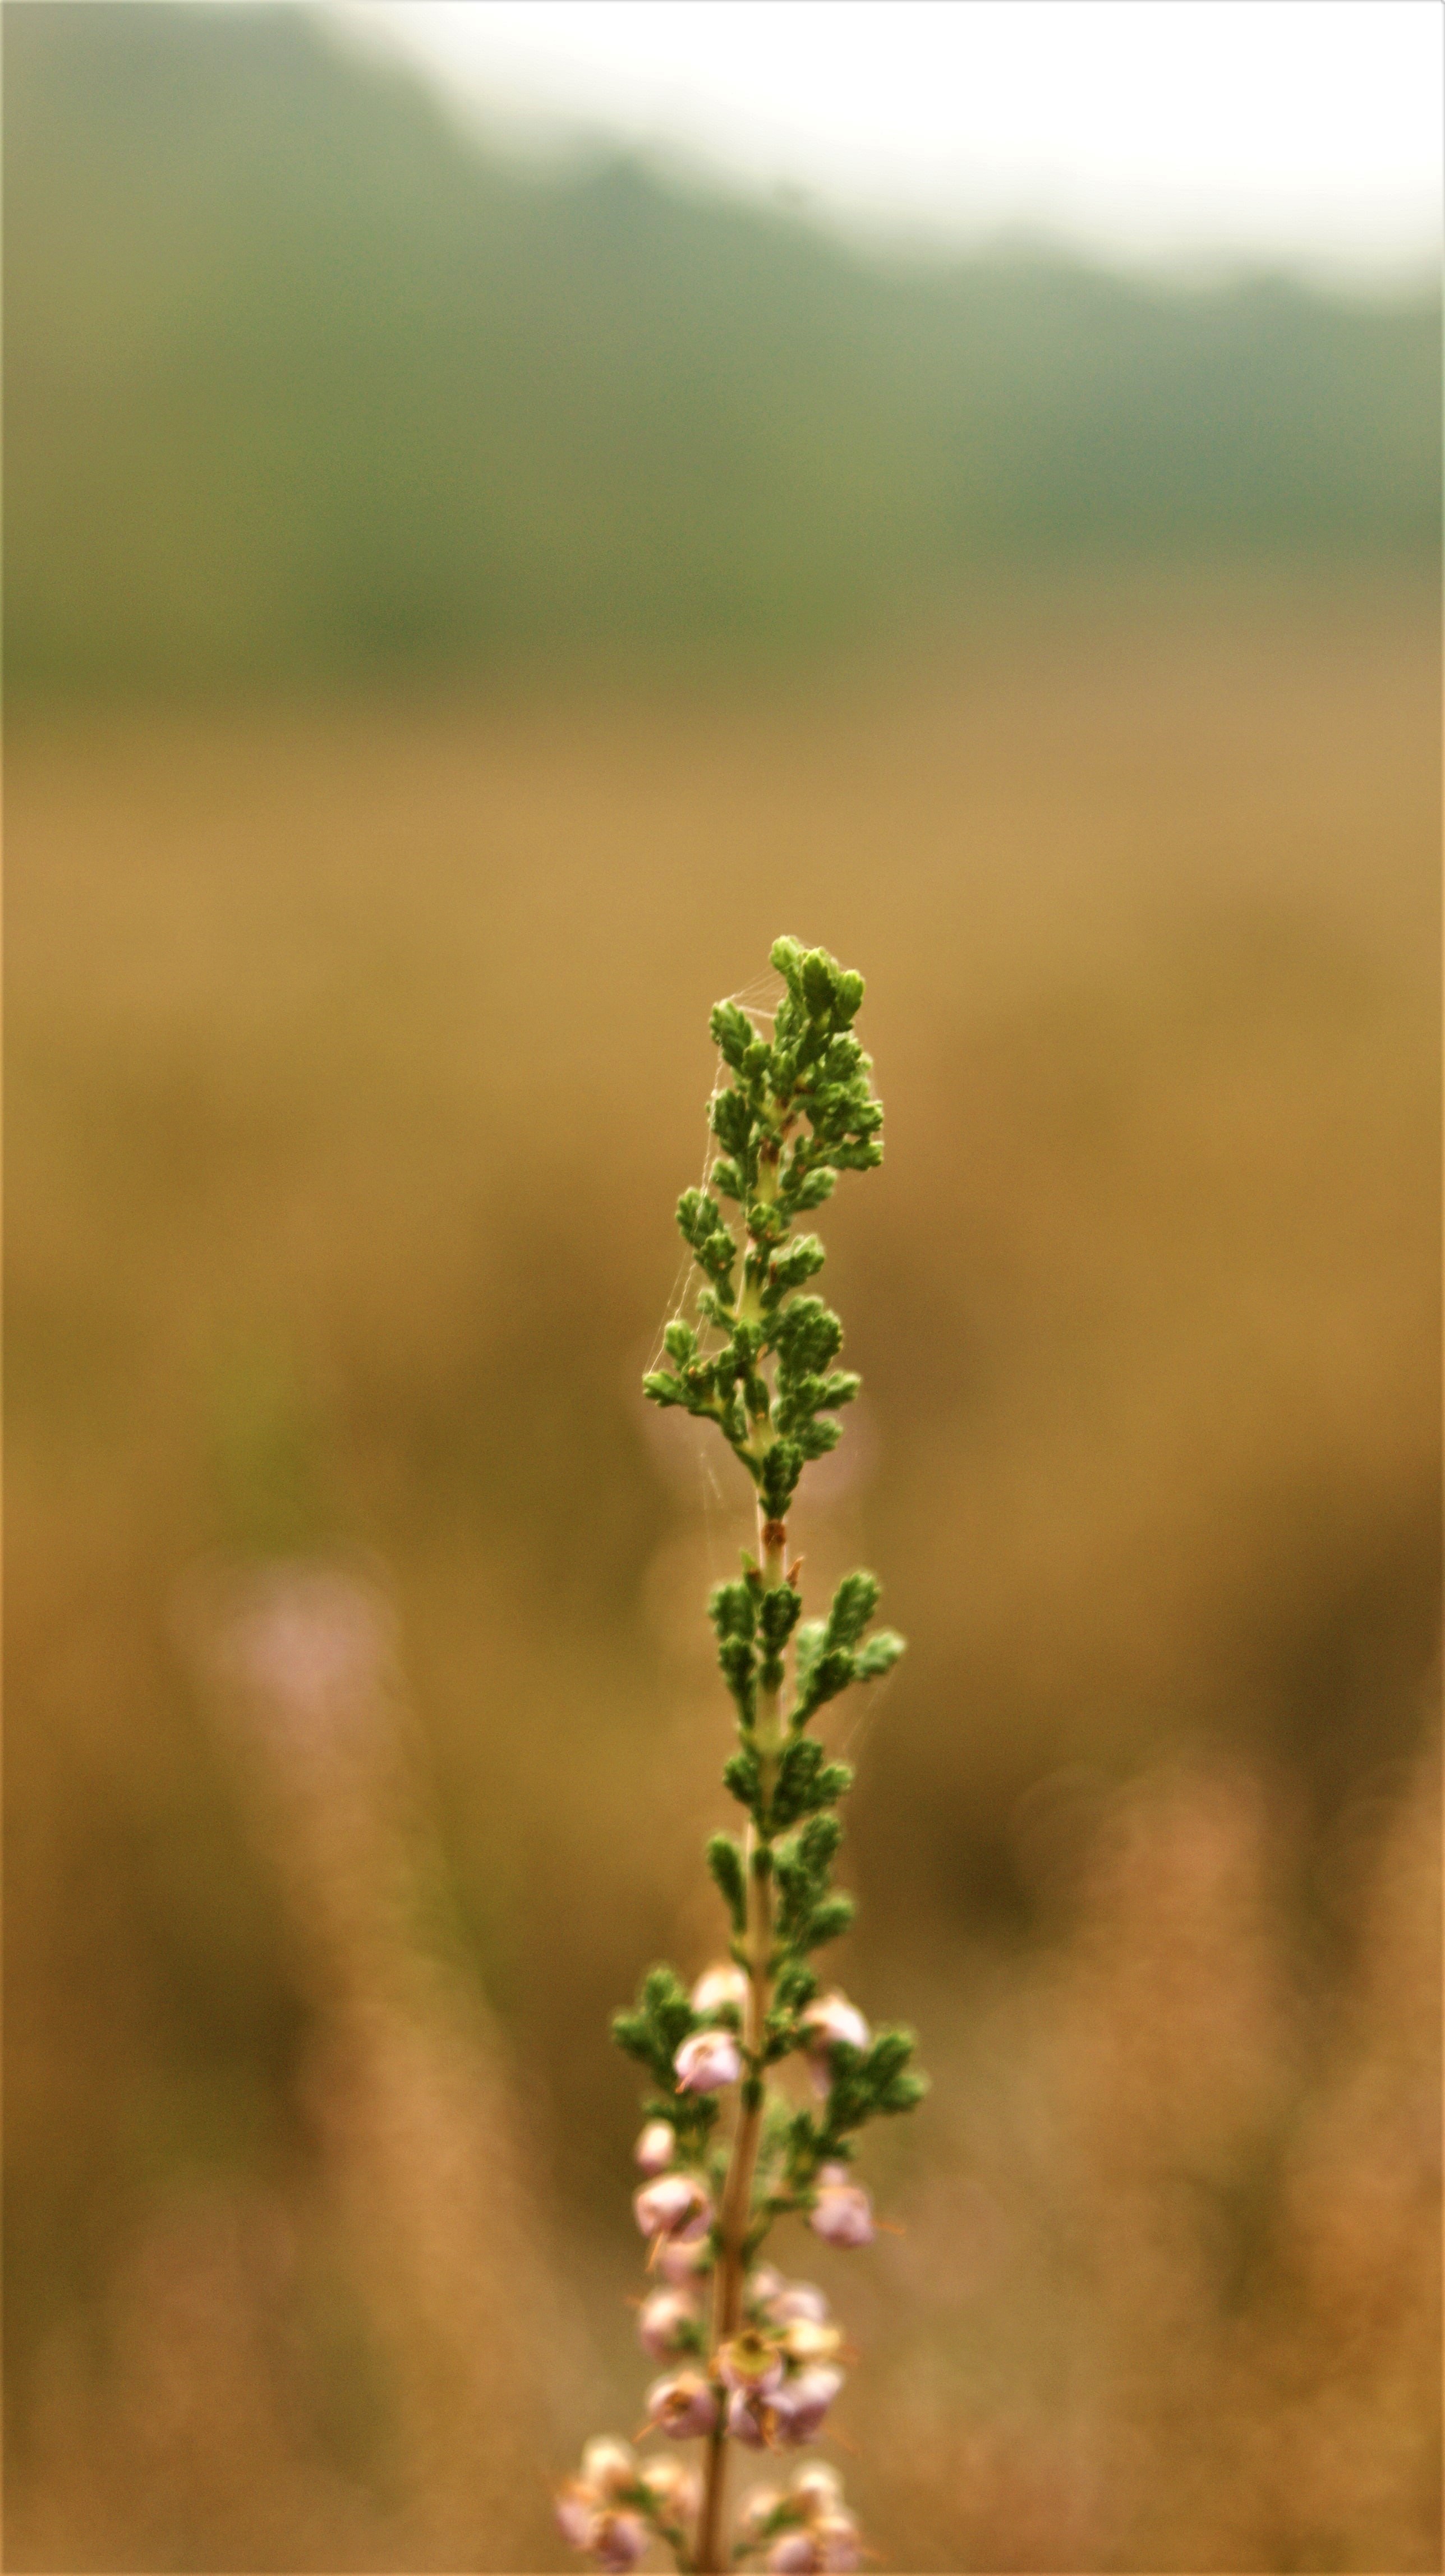
natural